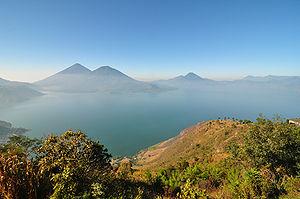
"La conquête du Guatemala fut un épisode de la colonisation espagnole des Amériques dans les territoires dans l'actuel Guatemala en Amérique centrale. Avant la conquête, la région était contrôlée par des cités-États mésoaméricaines, principalement mayas. De nombreux conquistadors considéraient les Mayas comme des ""infidèles"" qui devaient être pacifiés et convertis de force sans égards pour les réalisations de leur civilisation. Le premier contact entre les Mayas et les explorateurs européens eut lieu en 1511 lorsqu'un navire espagnol reliant Panama à Saint-Domingue s'échoua sur la côte orientale de la péninsule du Yucatán. Cet incident fut suivi par plusieurs expéditions espagnoles qui débarquèrent sur la cote du Yucatán en 1517 et 1519. La conquête espagnole des Mayas fut longue et âpre et les royaumes mayas résistèrent à l'intégration au sein de l'Empire espagnol durant près de deux siècles.
Les forêts de pins et de chênes d'Amérique centrale forment une écorégion terrestre définie par le Fonds mondial pour la nature, qui appartient au biome des forêts de conifères tropicales et subtropicales de l'écozone néotropicale. Elle englobe une zone montagneuse qui s'étend de l'isthme de Tehuantepec, dans le Sud du Mexique, jusqu'au Nord du Nicaragua, à travers le Guatemala, le Honduras et le Salvador.